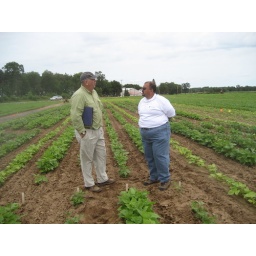
Luis and Dr. Neuhaus in the green bean field